History of terrorism

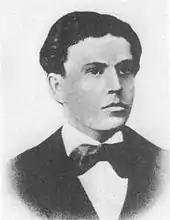
Ignacy Hryniewiecki, a terrorist who assassinated Tsar Alexander II of Russia

From the 1860s onwards dissident elements of the Russian Empire's intelligentsia became increasingly open to the idea of using political violence and terrorism to overthrow the Tsarist autocracy of the Romanov dynasty. The Narodniks called for a violent revolution to redistribute land to the peasant communes. Nikolay Chernyshevsky's novel "What Is to Be Done?" proved influential among the Narodniks, and his character Rakhmetov became a role model for Russian dissidents who resorted to terrorism.